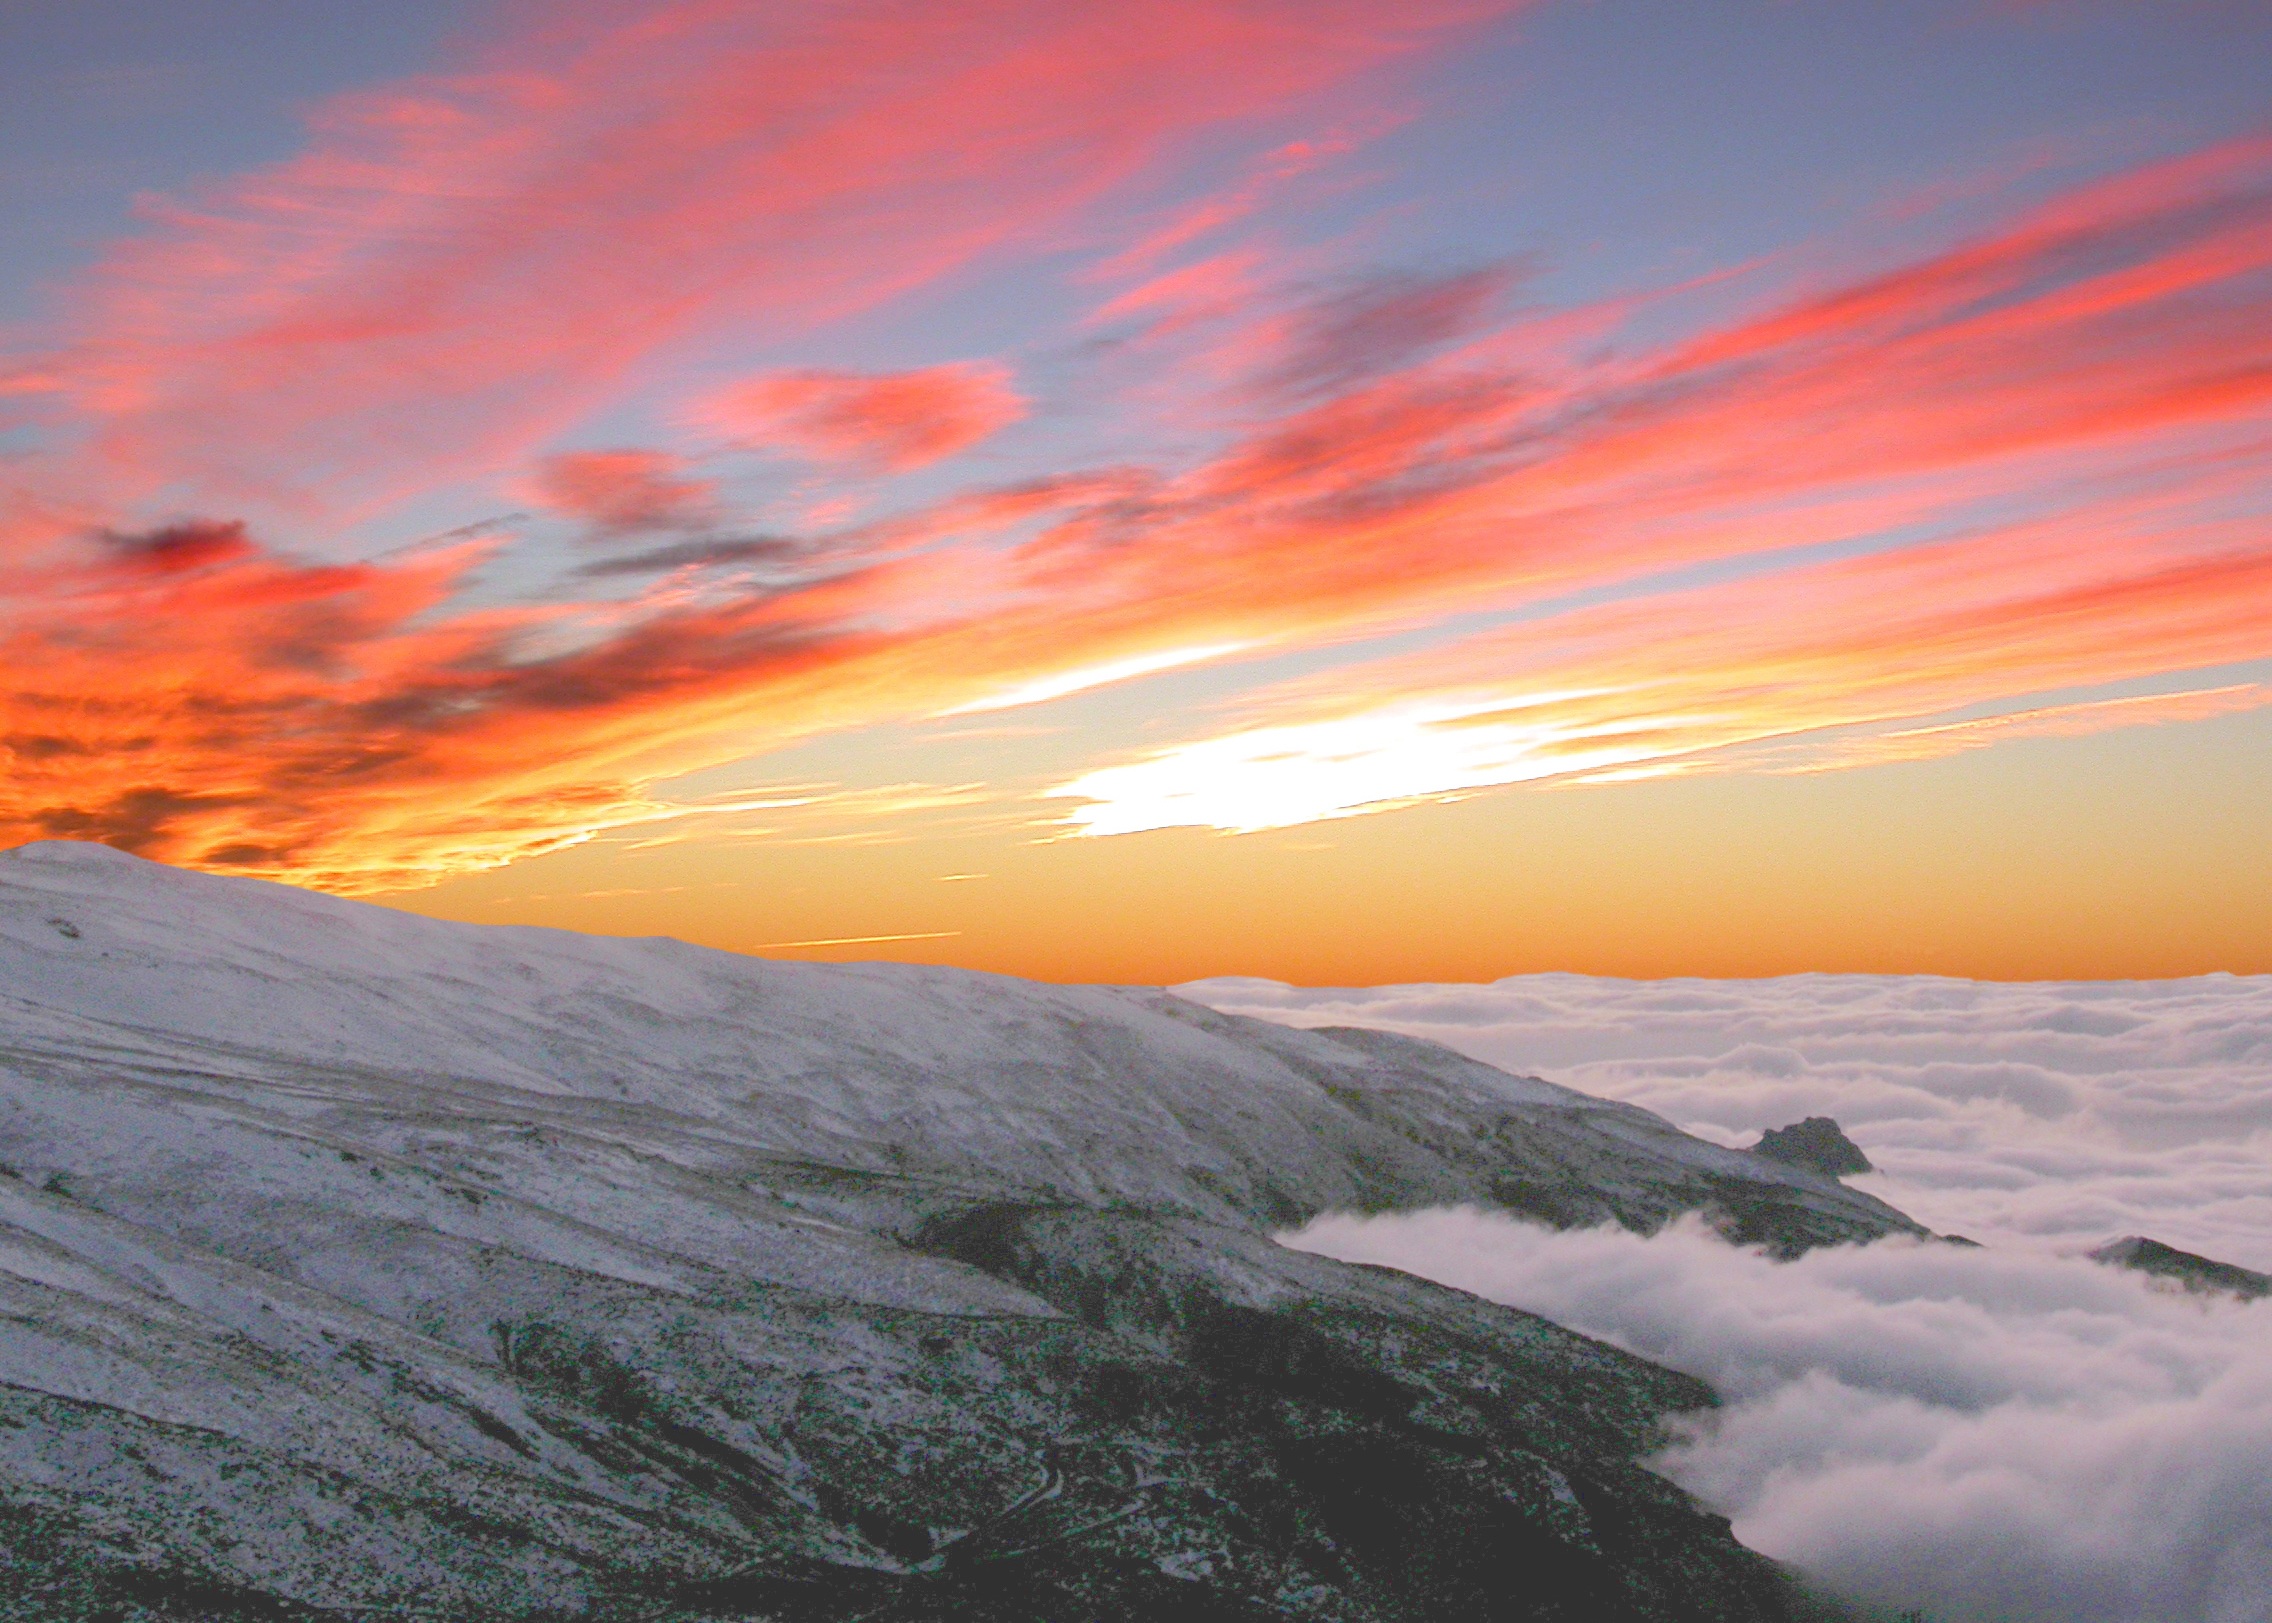
sea, nature, horizon, mountain, cloud, sky, sunrise, sunset, sunlight, morning, dawn, dusk, spain, mountains, afterglow, snowy landscape, mountainous landforms, geological phenomenon